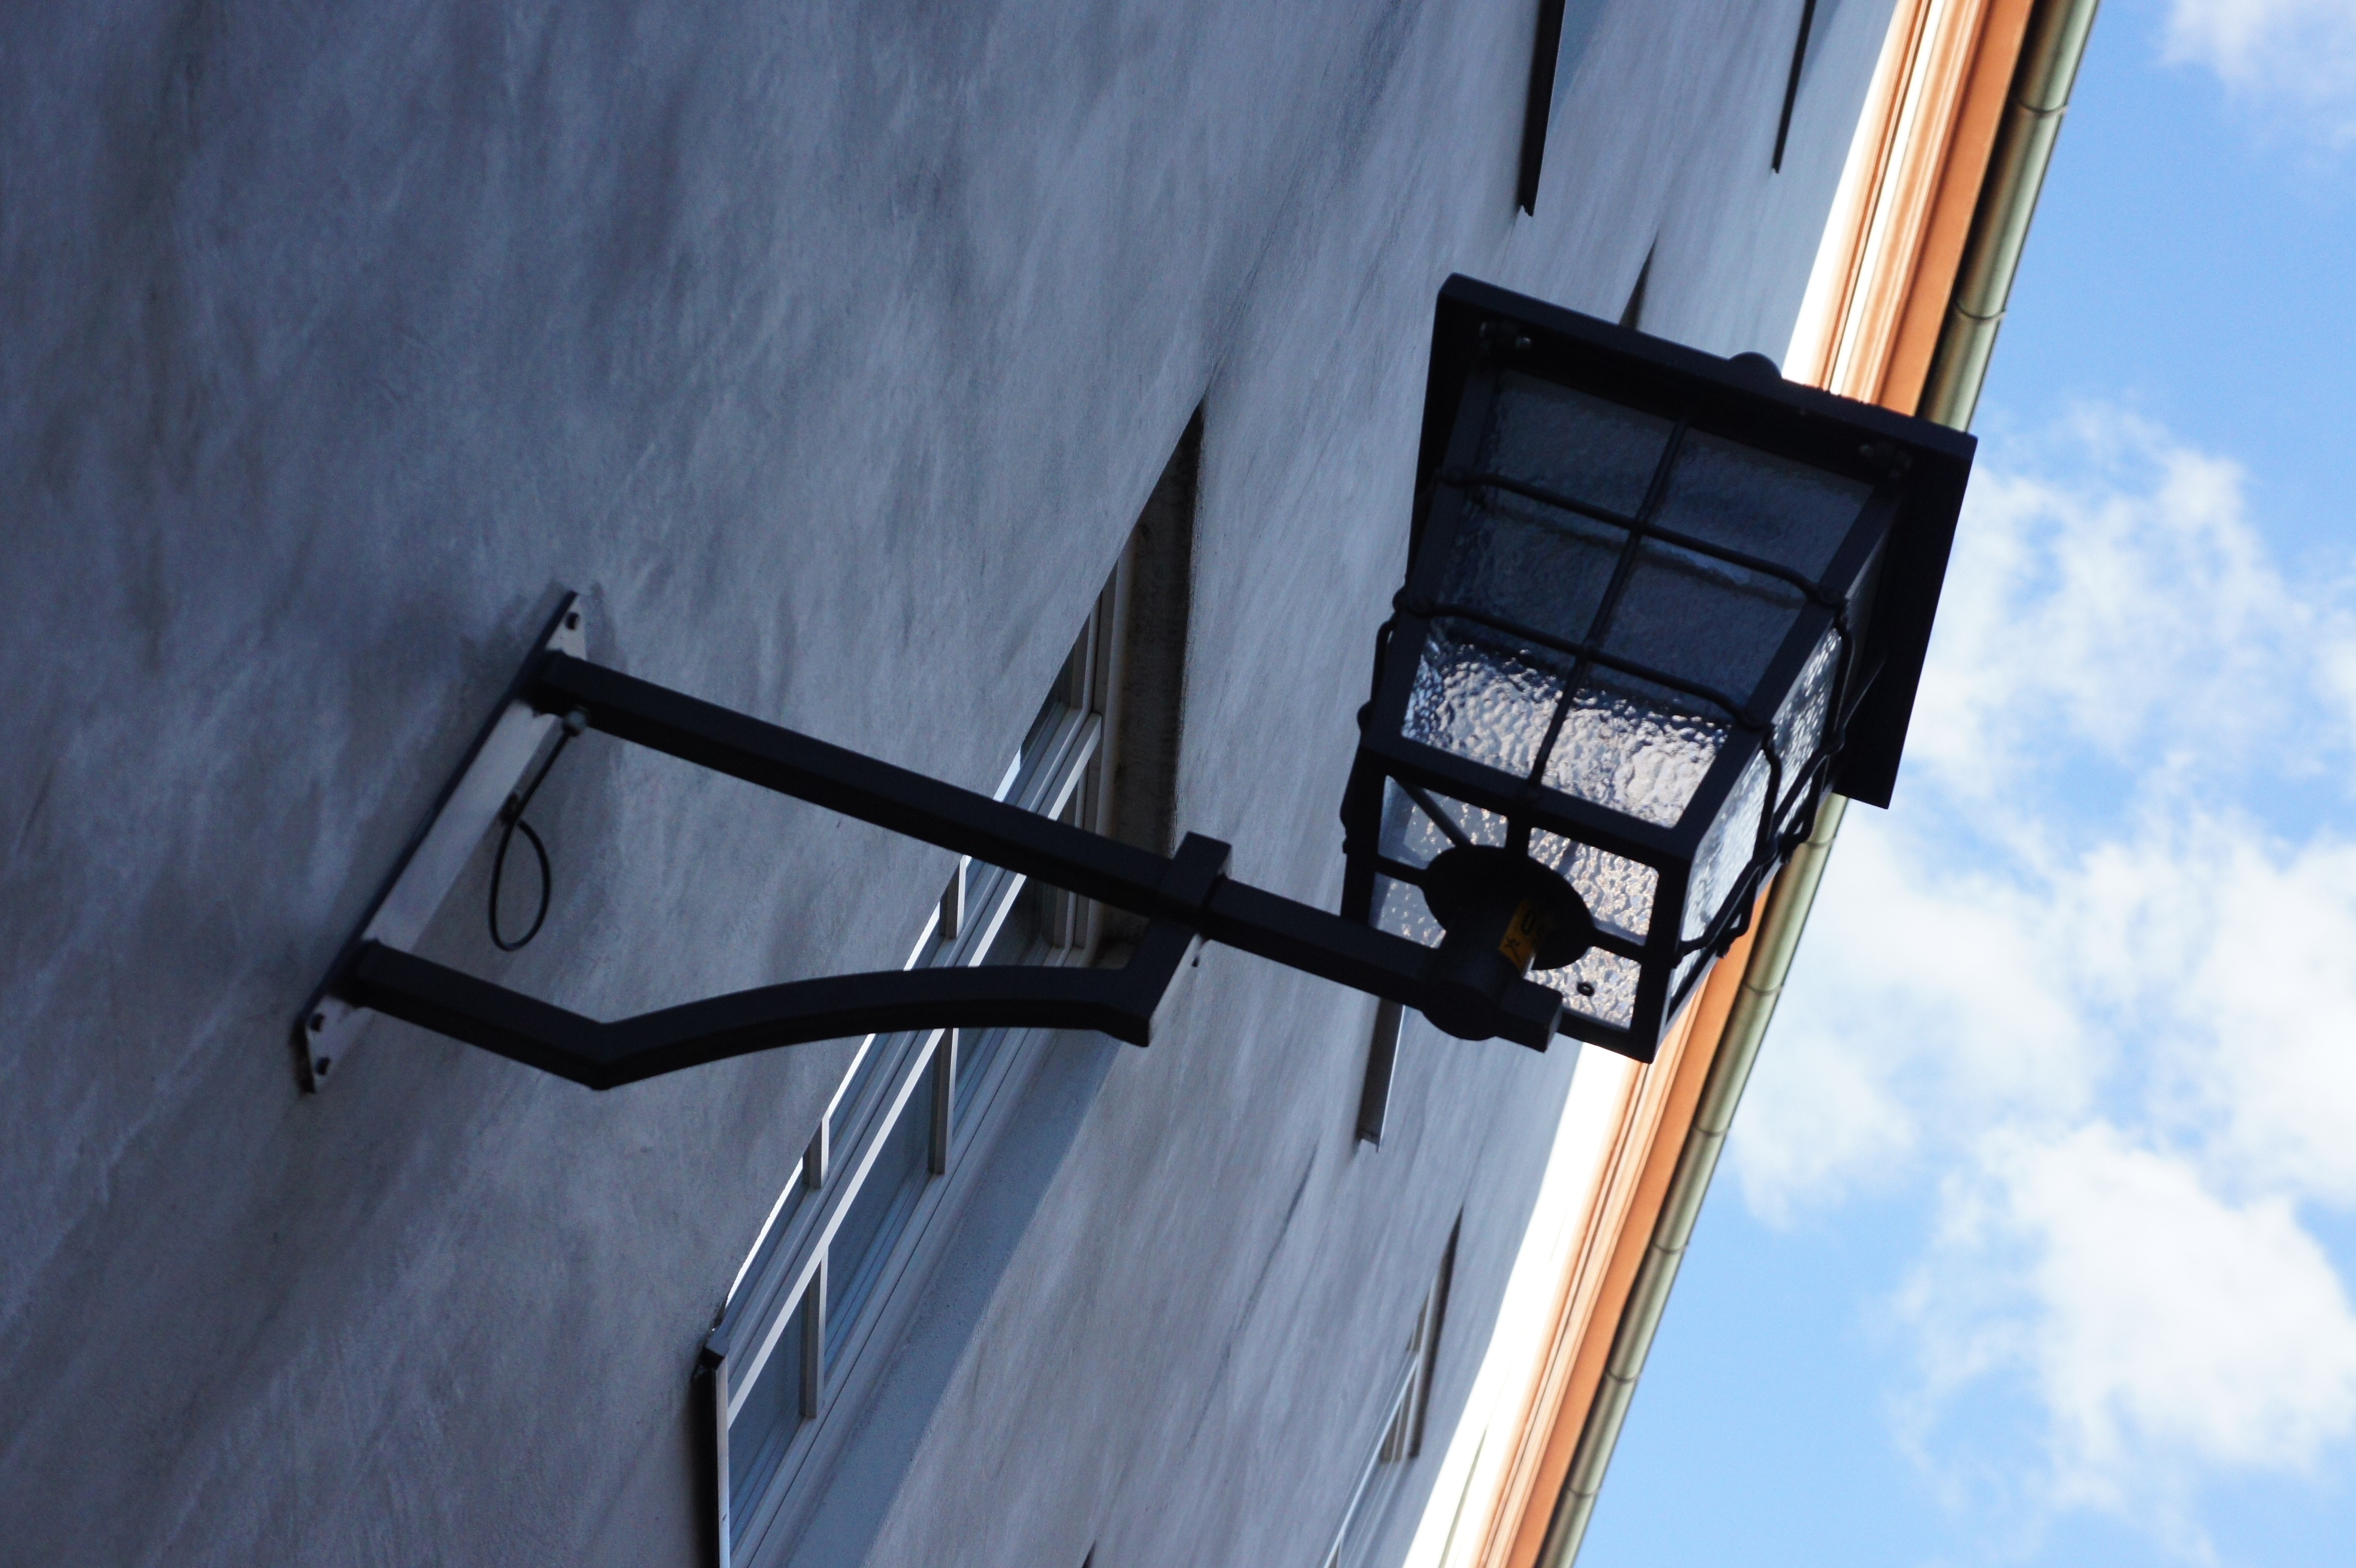
light, architecture, sky, window, building, home, skyscraper, wall, lantern, mast, facade, blue, street light, lamp, lighting, street lamp, historic street lighting